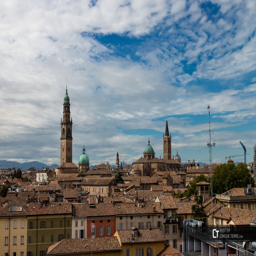
the roofs of the historic center